Germán Rivera

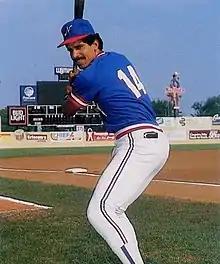
Rivera with the Nashville Sounds in 1986

Germán Rivera Díaz (born July 6, 1960) is a Puerto Rican former professional baseball third baseman. He played for the Los Angeles Dodgers and Houston Astros of Major League Baseball (MLB) in the 1980s.